Dragon's Back

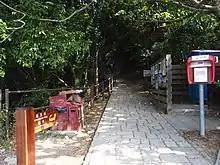
Starting point of the Dragon's Back trail along Shek O Road in 2015.

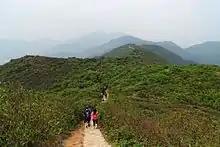
Dragon's Back towards the north.

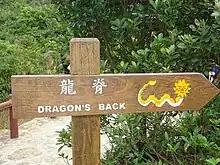
Dragon's Back hiking trail sign.

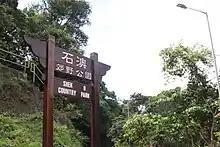
One of Shek O Country Park's entrance point, located near the Tai Tam Gap Correctional Institution.

The Dragon's Back is a mountain ridge in southeastern Hong Kong Island, Hong Kong that passes through Shek O Peak. It lies within the Shek O Country Park. In 2019, the Dragon's Back Trail was selected by CNN as one of the world's 23 best trails. Dragon's Back is part of Stage 8 of the Hong Kong Trail.